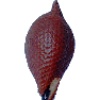
Label: Salak 1